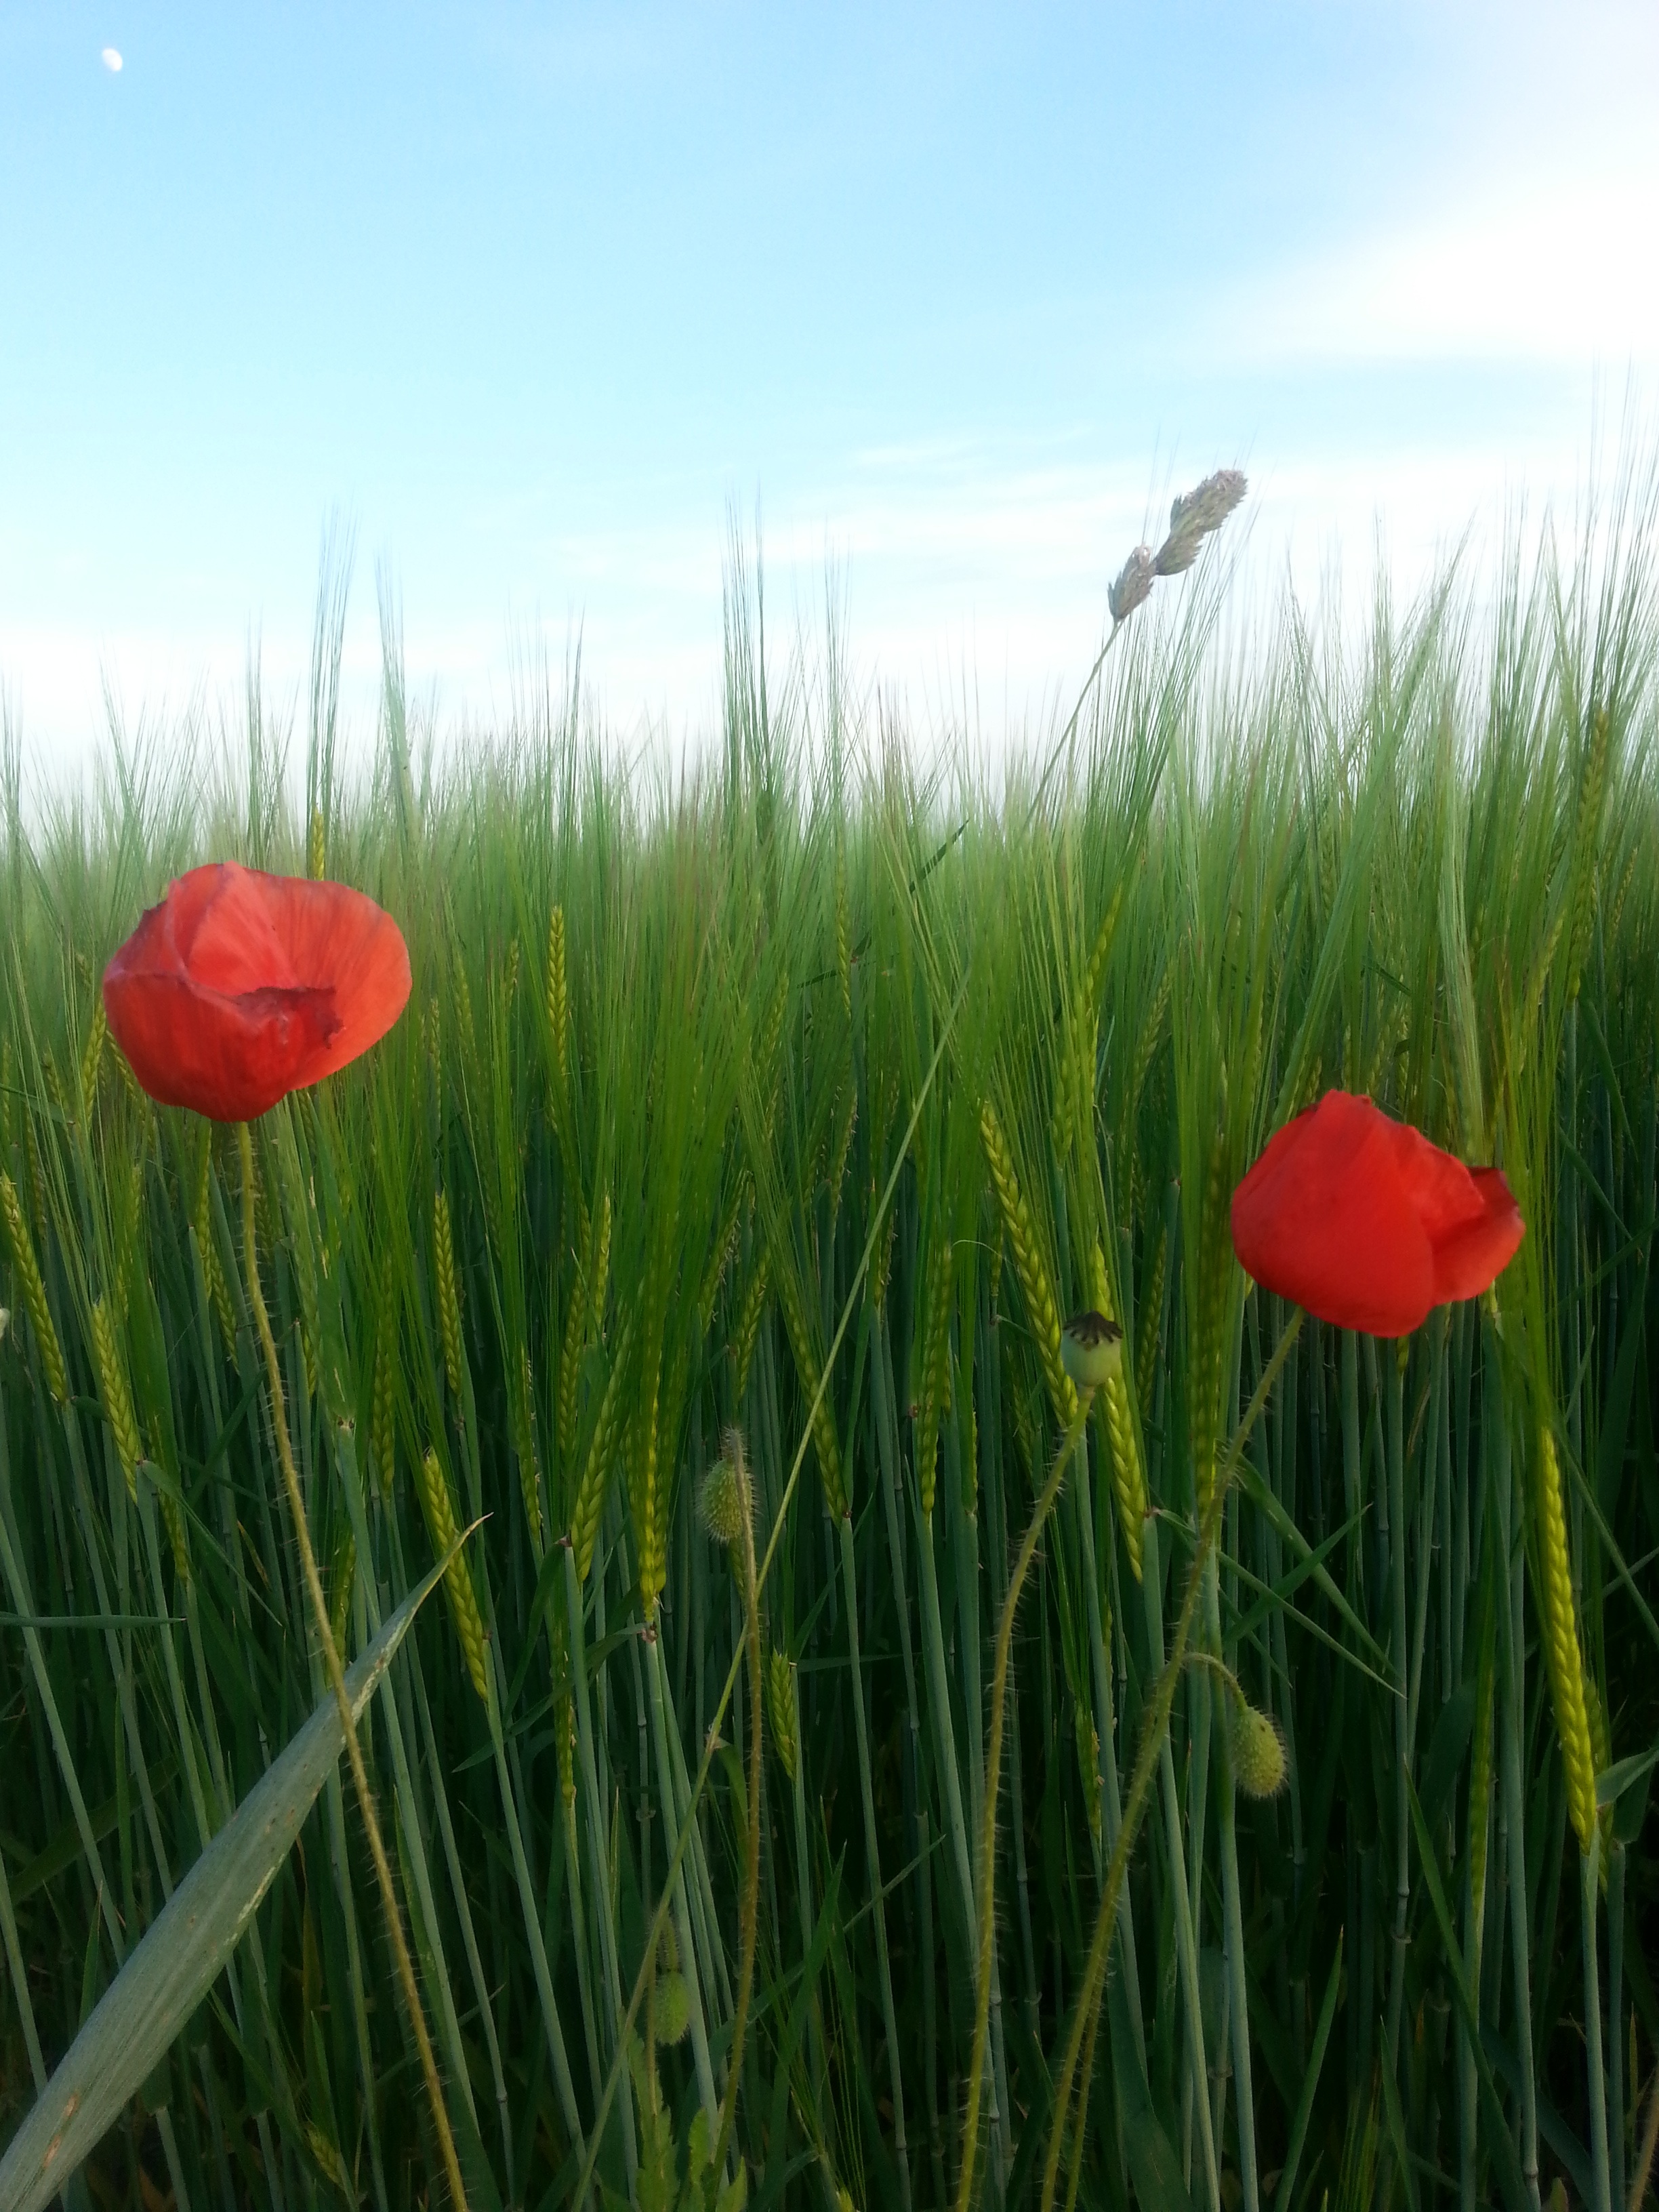
nature, grass, plant, field, lawn, meadow, prairie, sunlight, flower, green, flora, wildflower, flowers, grassland, poppy, habitat, coquelicot, rural area, flowering plant, natural environment, grass family, land plant, poppy family